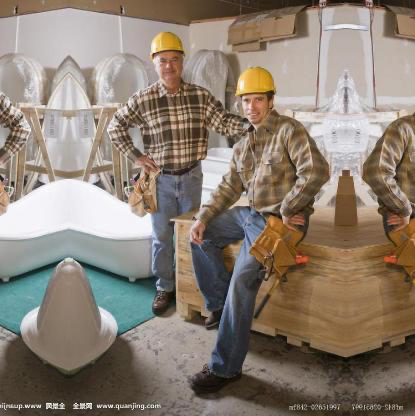
Objects in the image:
label: helmet
label: helmet